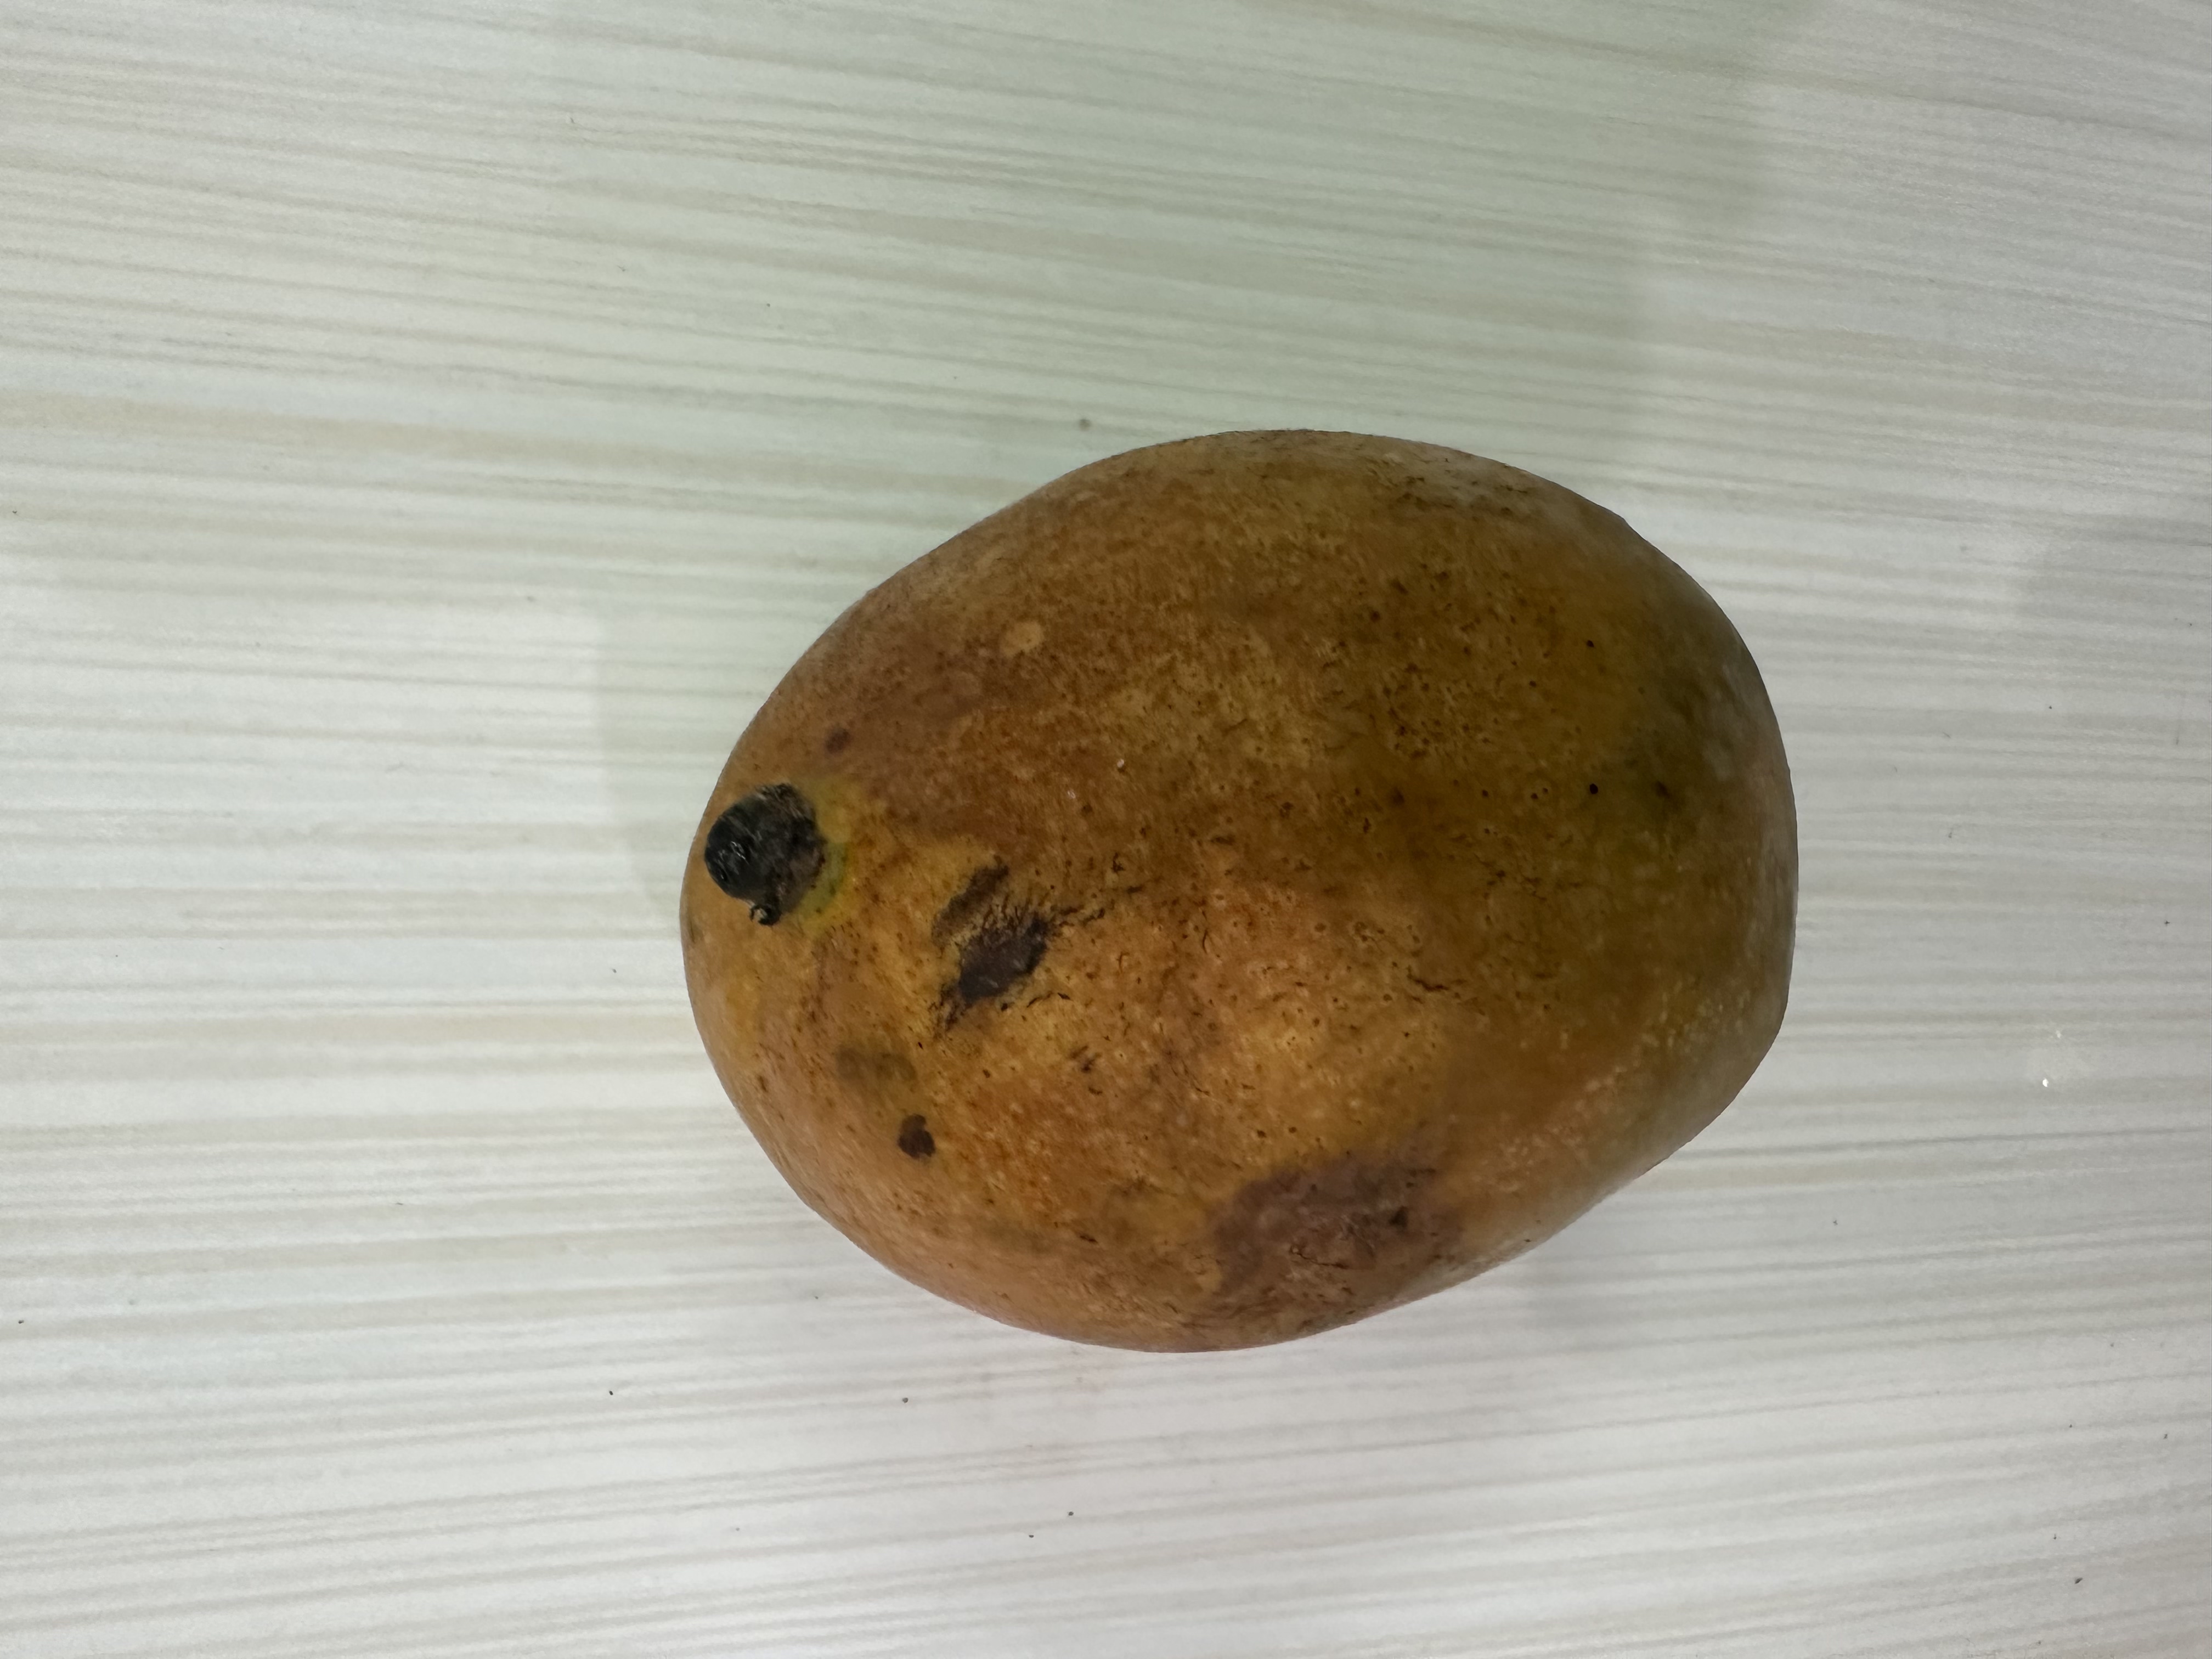
Mango variety: Bari-7